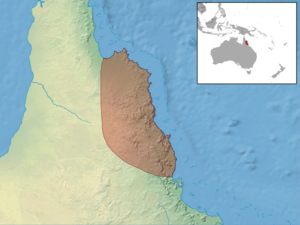
Anomalopus gowi est une espèce de sauriens de la famille des Scincidae.